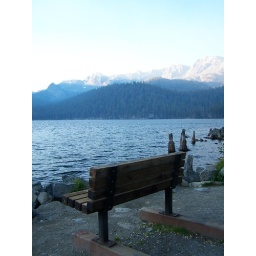
lonely chair sitting in the morning